Franklin's lost expedition

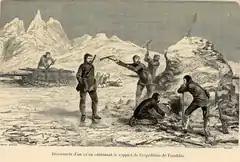
William Hobson and his men finding the cairn with the "Victory Point" note, Back Bay, King William Island, May 1859

In 1854, Rae, while surveying the Boothia Peninsula for the Hudson Bay Company, discovered further evidence of the expedition's fate. Rae met an Inuk near Pelly Bay (now Kugaaruk, Nunavut) on 21 April 1854, who told him of a party of 35 to 40 white men who had died of starvation near the mouth of the Back River. Other Inuit confirmed this story, which included reports of cannibalism among the dying sailors.